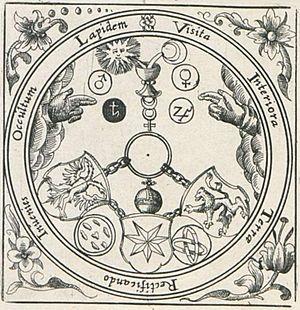
Le cabinet de réflexion ou selon certains rites, la chambre de réflexion ou encore cabinet de méditation est en franc-maçonnerie le nom donné au lieu où se déroule une partie du processus d'initiation. Il est utilisé lors d'une épreuve d'isolement durant laquelle le récipiendaire est invité à effectuer une certaine introspection. Celle-ci est favorisée par la présence d'objets symboliques et de sentences évocatrices qui peuvent se différencier légèrement selon les rites. Cette phase d'isolement, commence généralement le rituel initiatique qu'un profane vit lorsqu'il entre dans un parcours maçonnique.